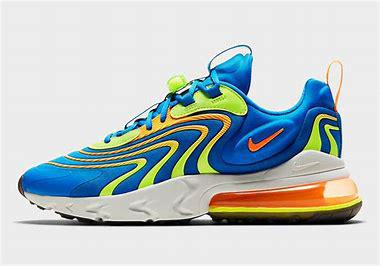
Brand: Nike
Model: Air Max 270 React ENG